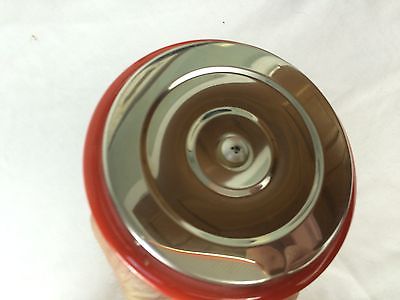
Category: kettle